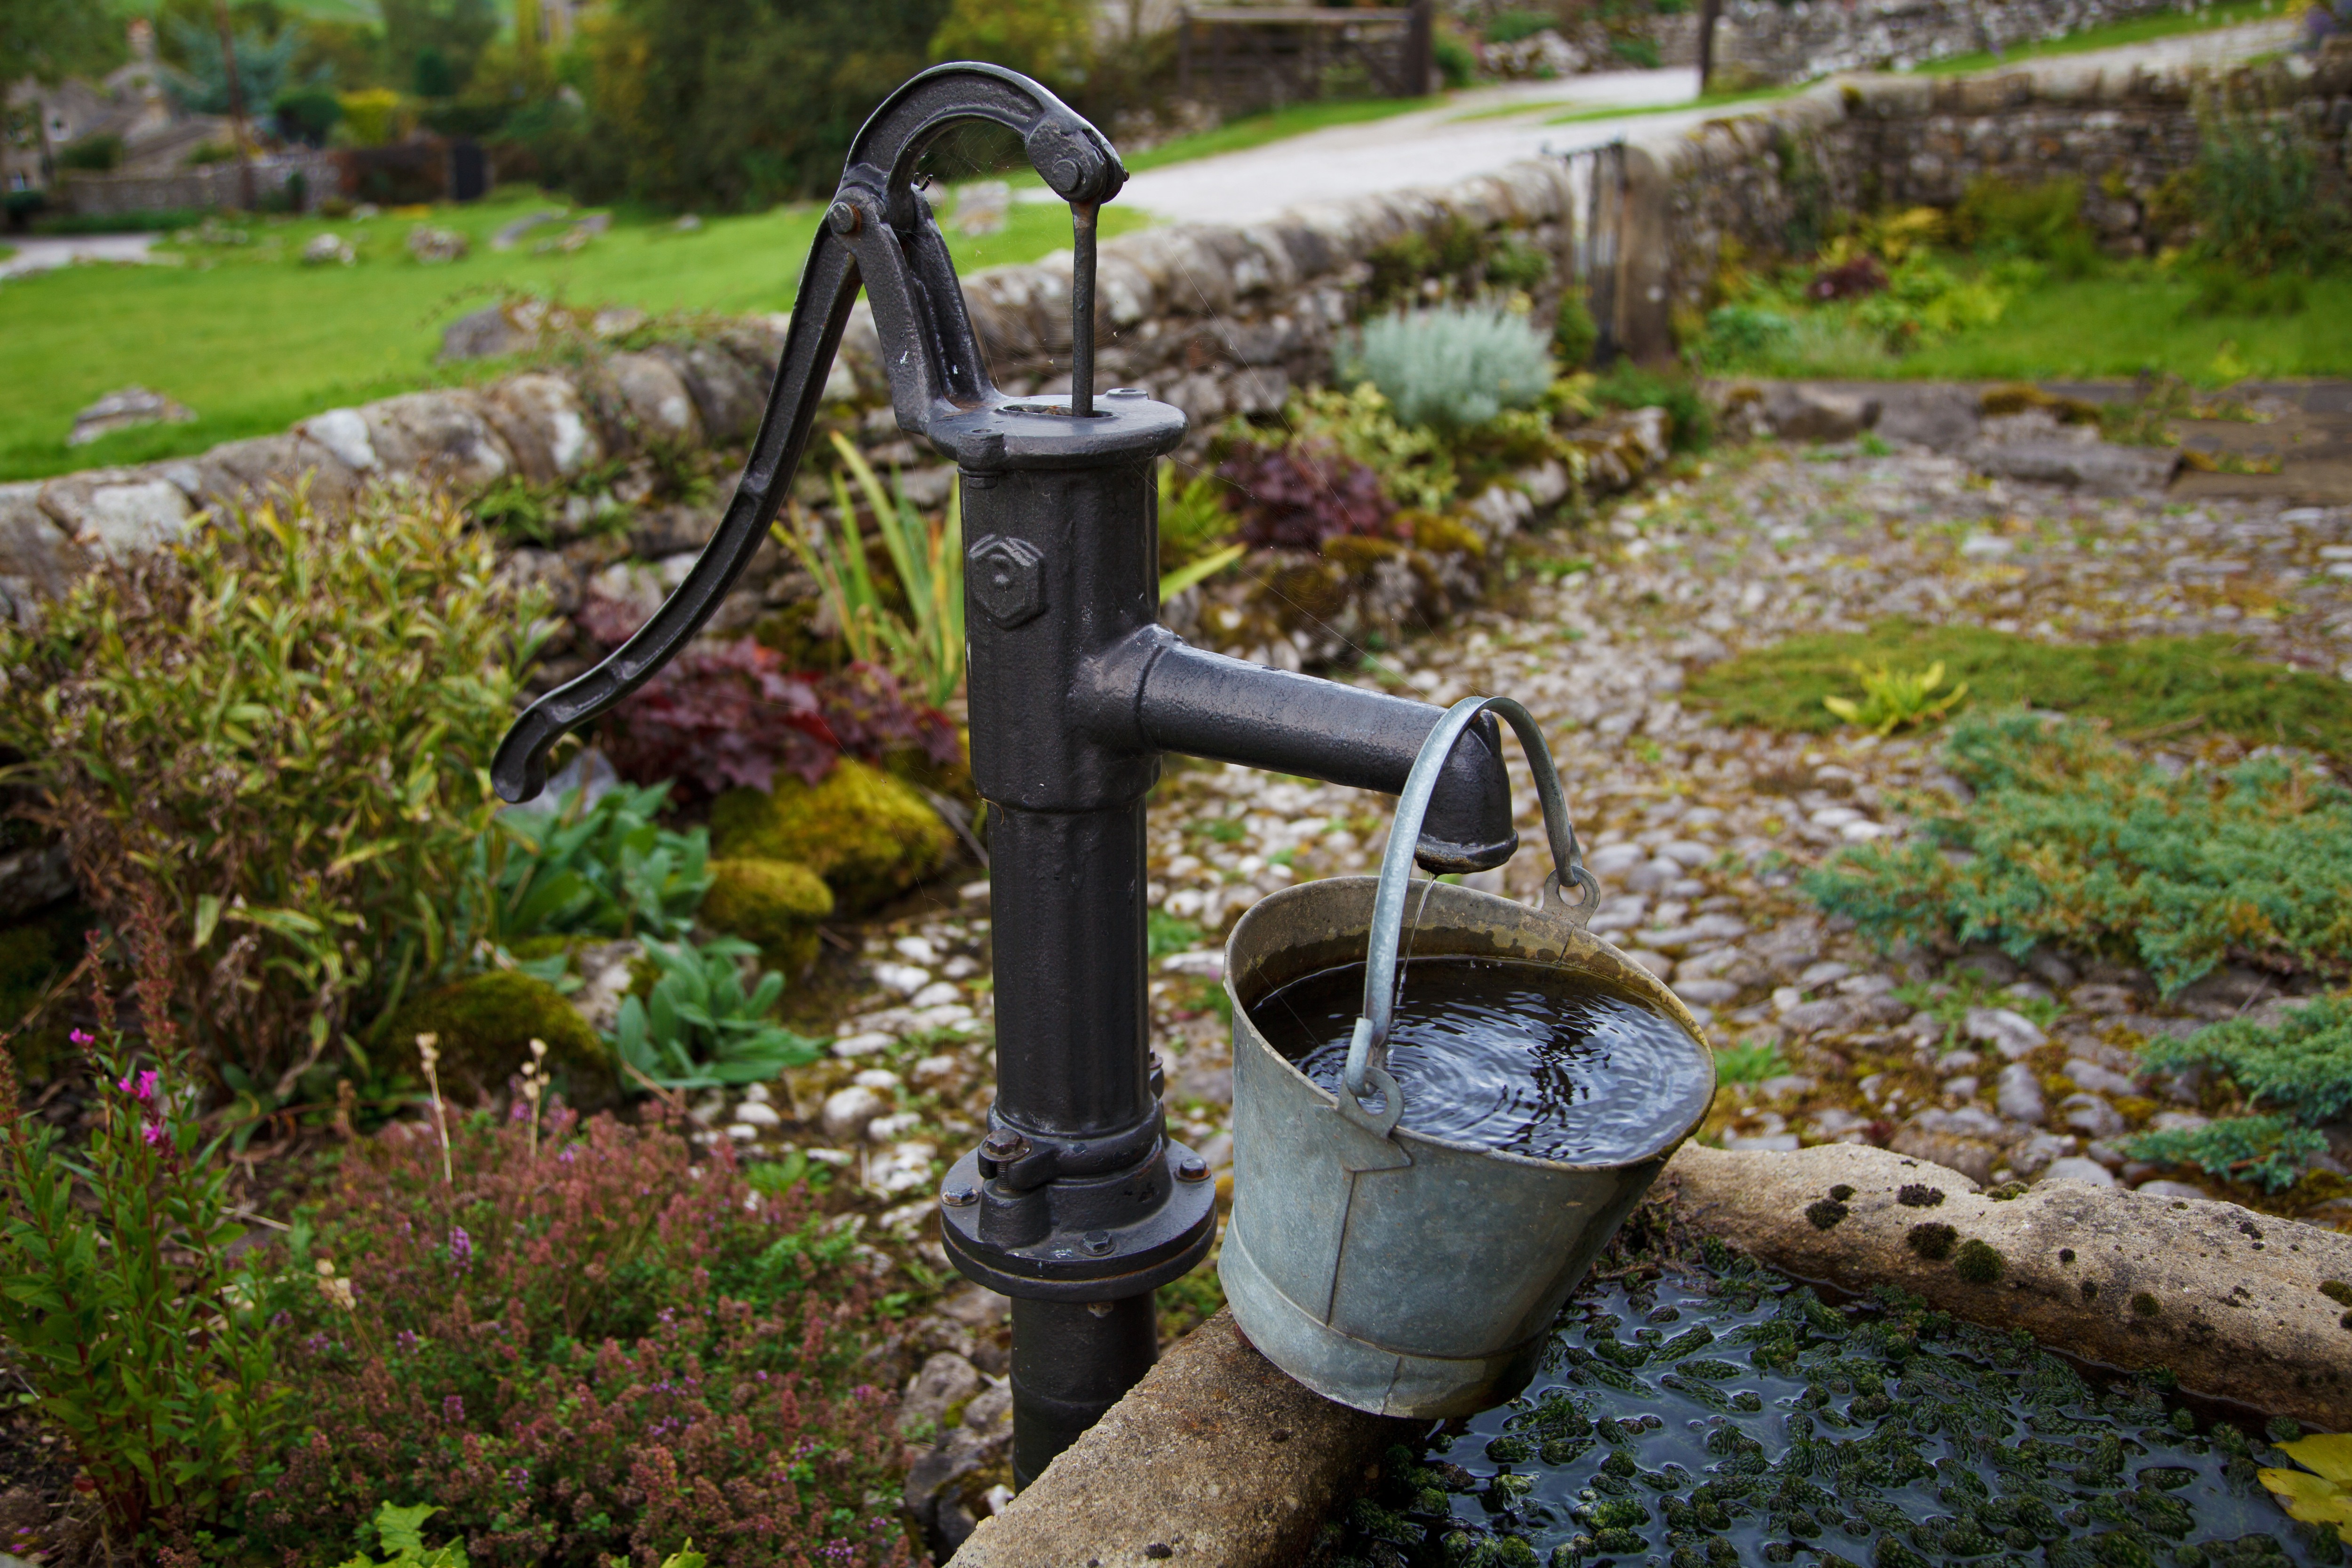
tree, water, grass, trail, lawn, vintage, retro, countryside, old, village, rural, autumn, metal, backyard, clean, soil, drink, garden, handle, pump, mechanism, pipe, well, iron, manual, woodland, yard, simple, traditional